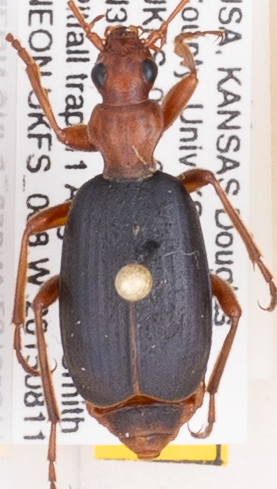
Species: Brachinus alternans
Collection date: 2015-08-11
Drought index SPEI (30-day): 0.884
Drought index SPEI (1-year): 0.944
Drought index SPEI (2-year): -0.1